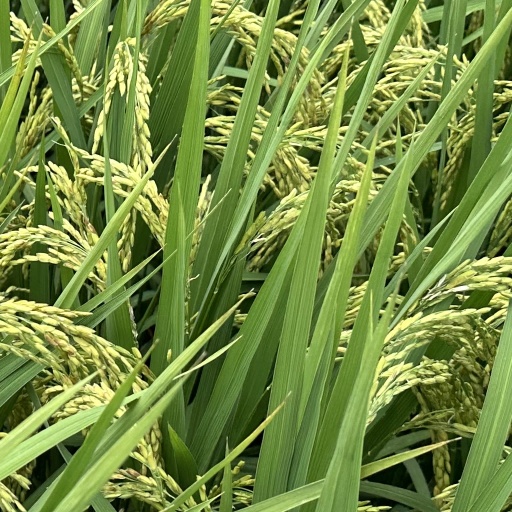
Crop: rice